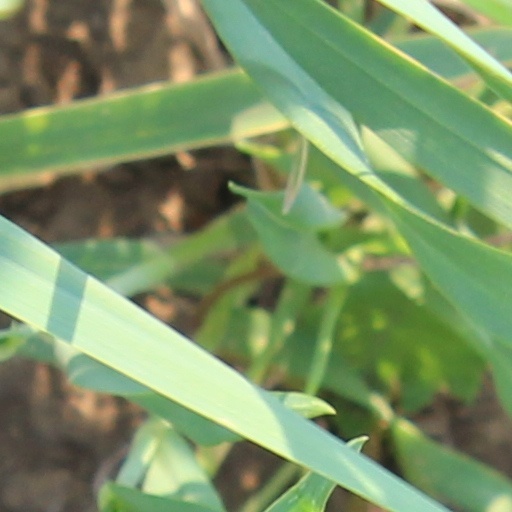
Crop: wheat